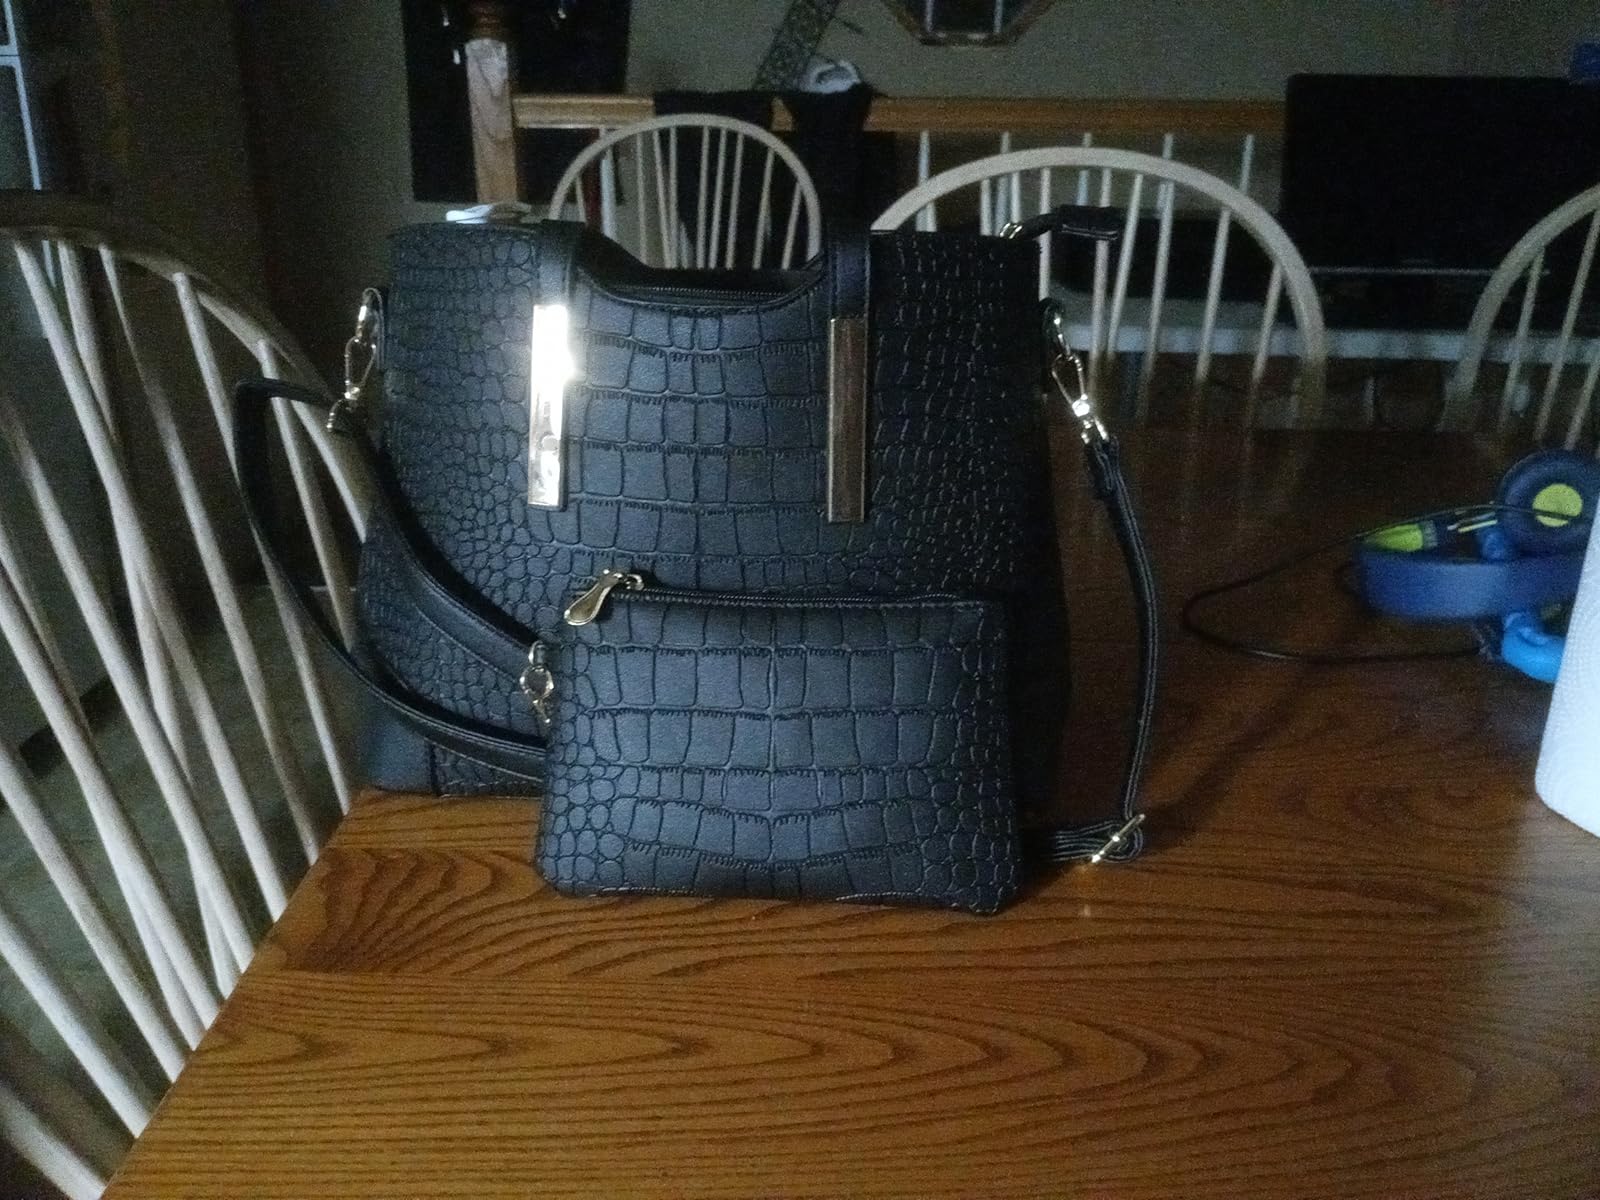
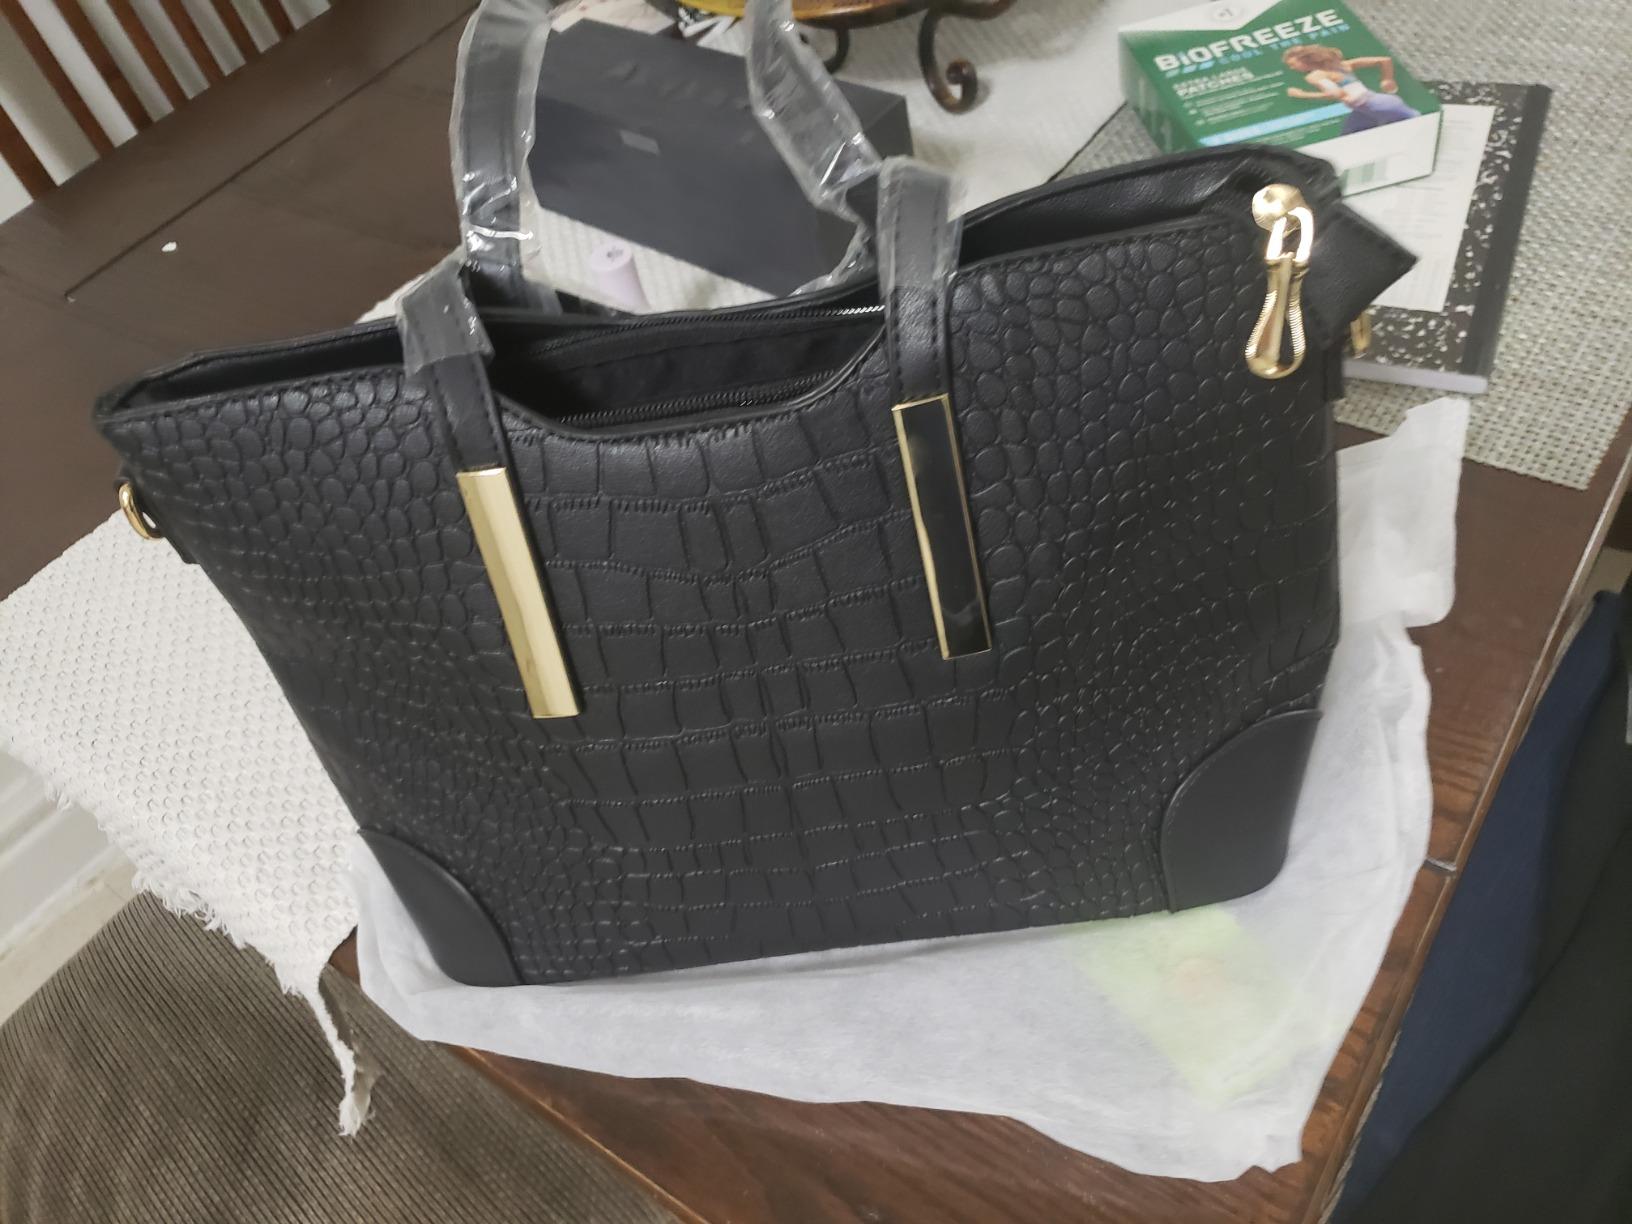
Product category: accessories_handbag
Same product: yes